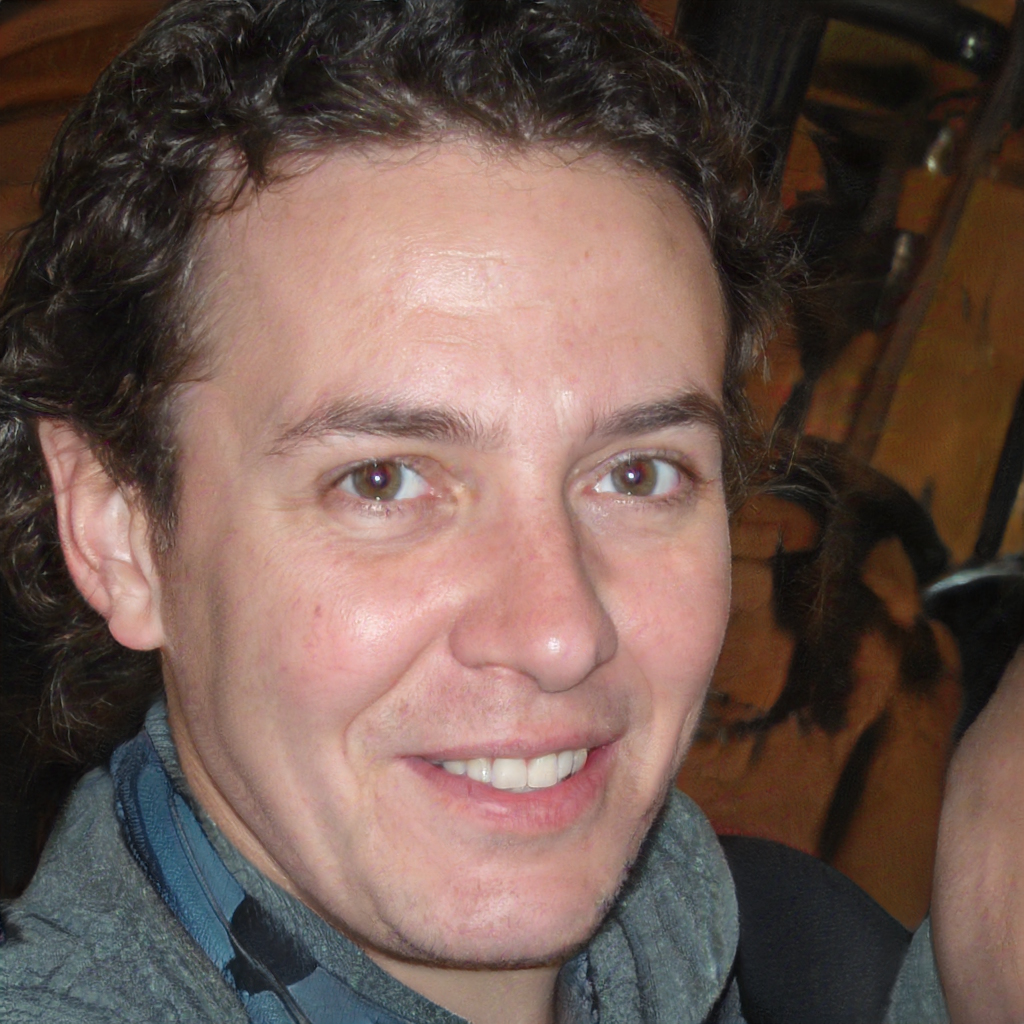
Gender: Male